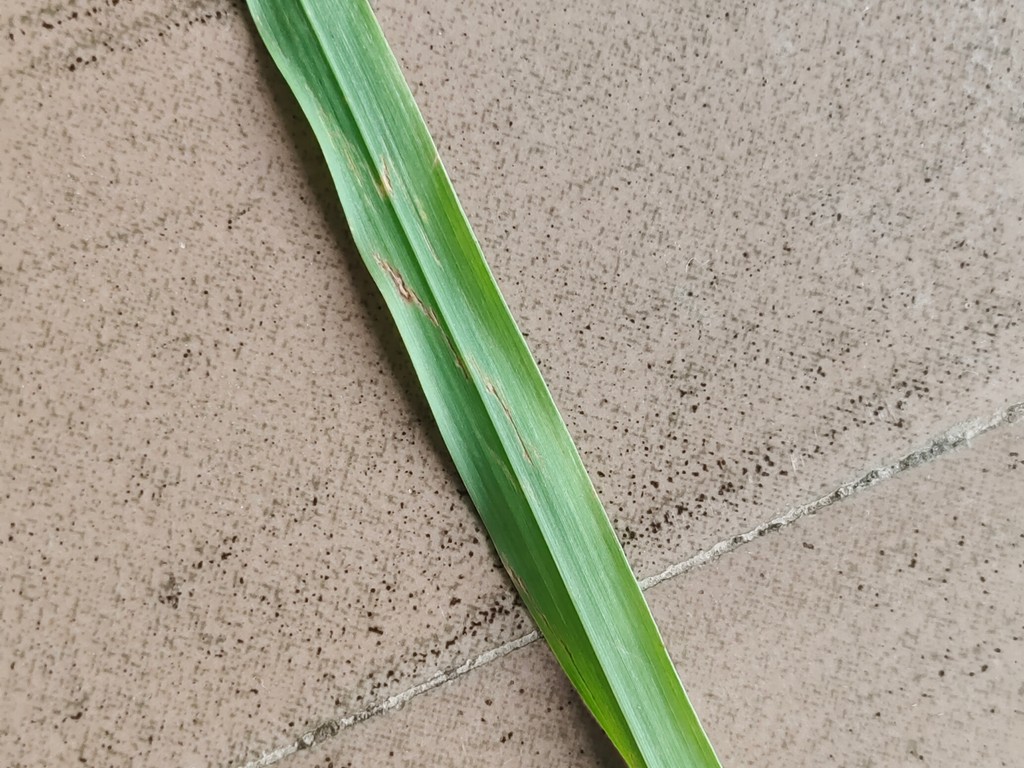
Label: Unhealthy